Answer in natural language. Estimate the real world distances between objects in the image. Which object is closer to black floor lamp with white cone shade (marked A), white rectangular dining table (marked B) or Doorway (marked C)? Choose between the following options: Doorway (marked C) or white rectangular dining table (marked B)
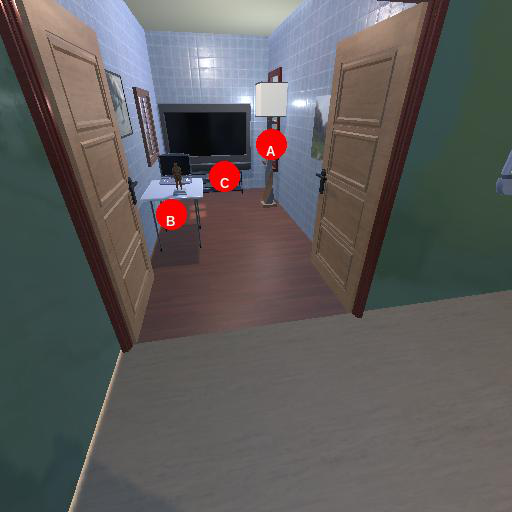
<answer>white rectangular dining table (marked B)</answer>